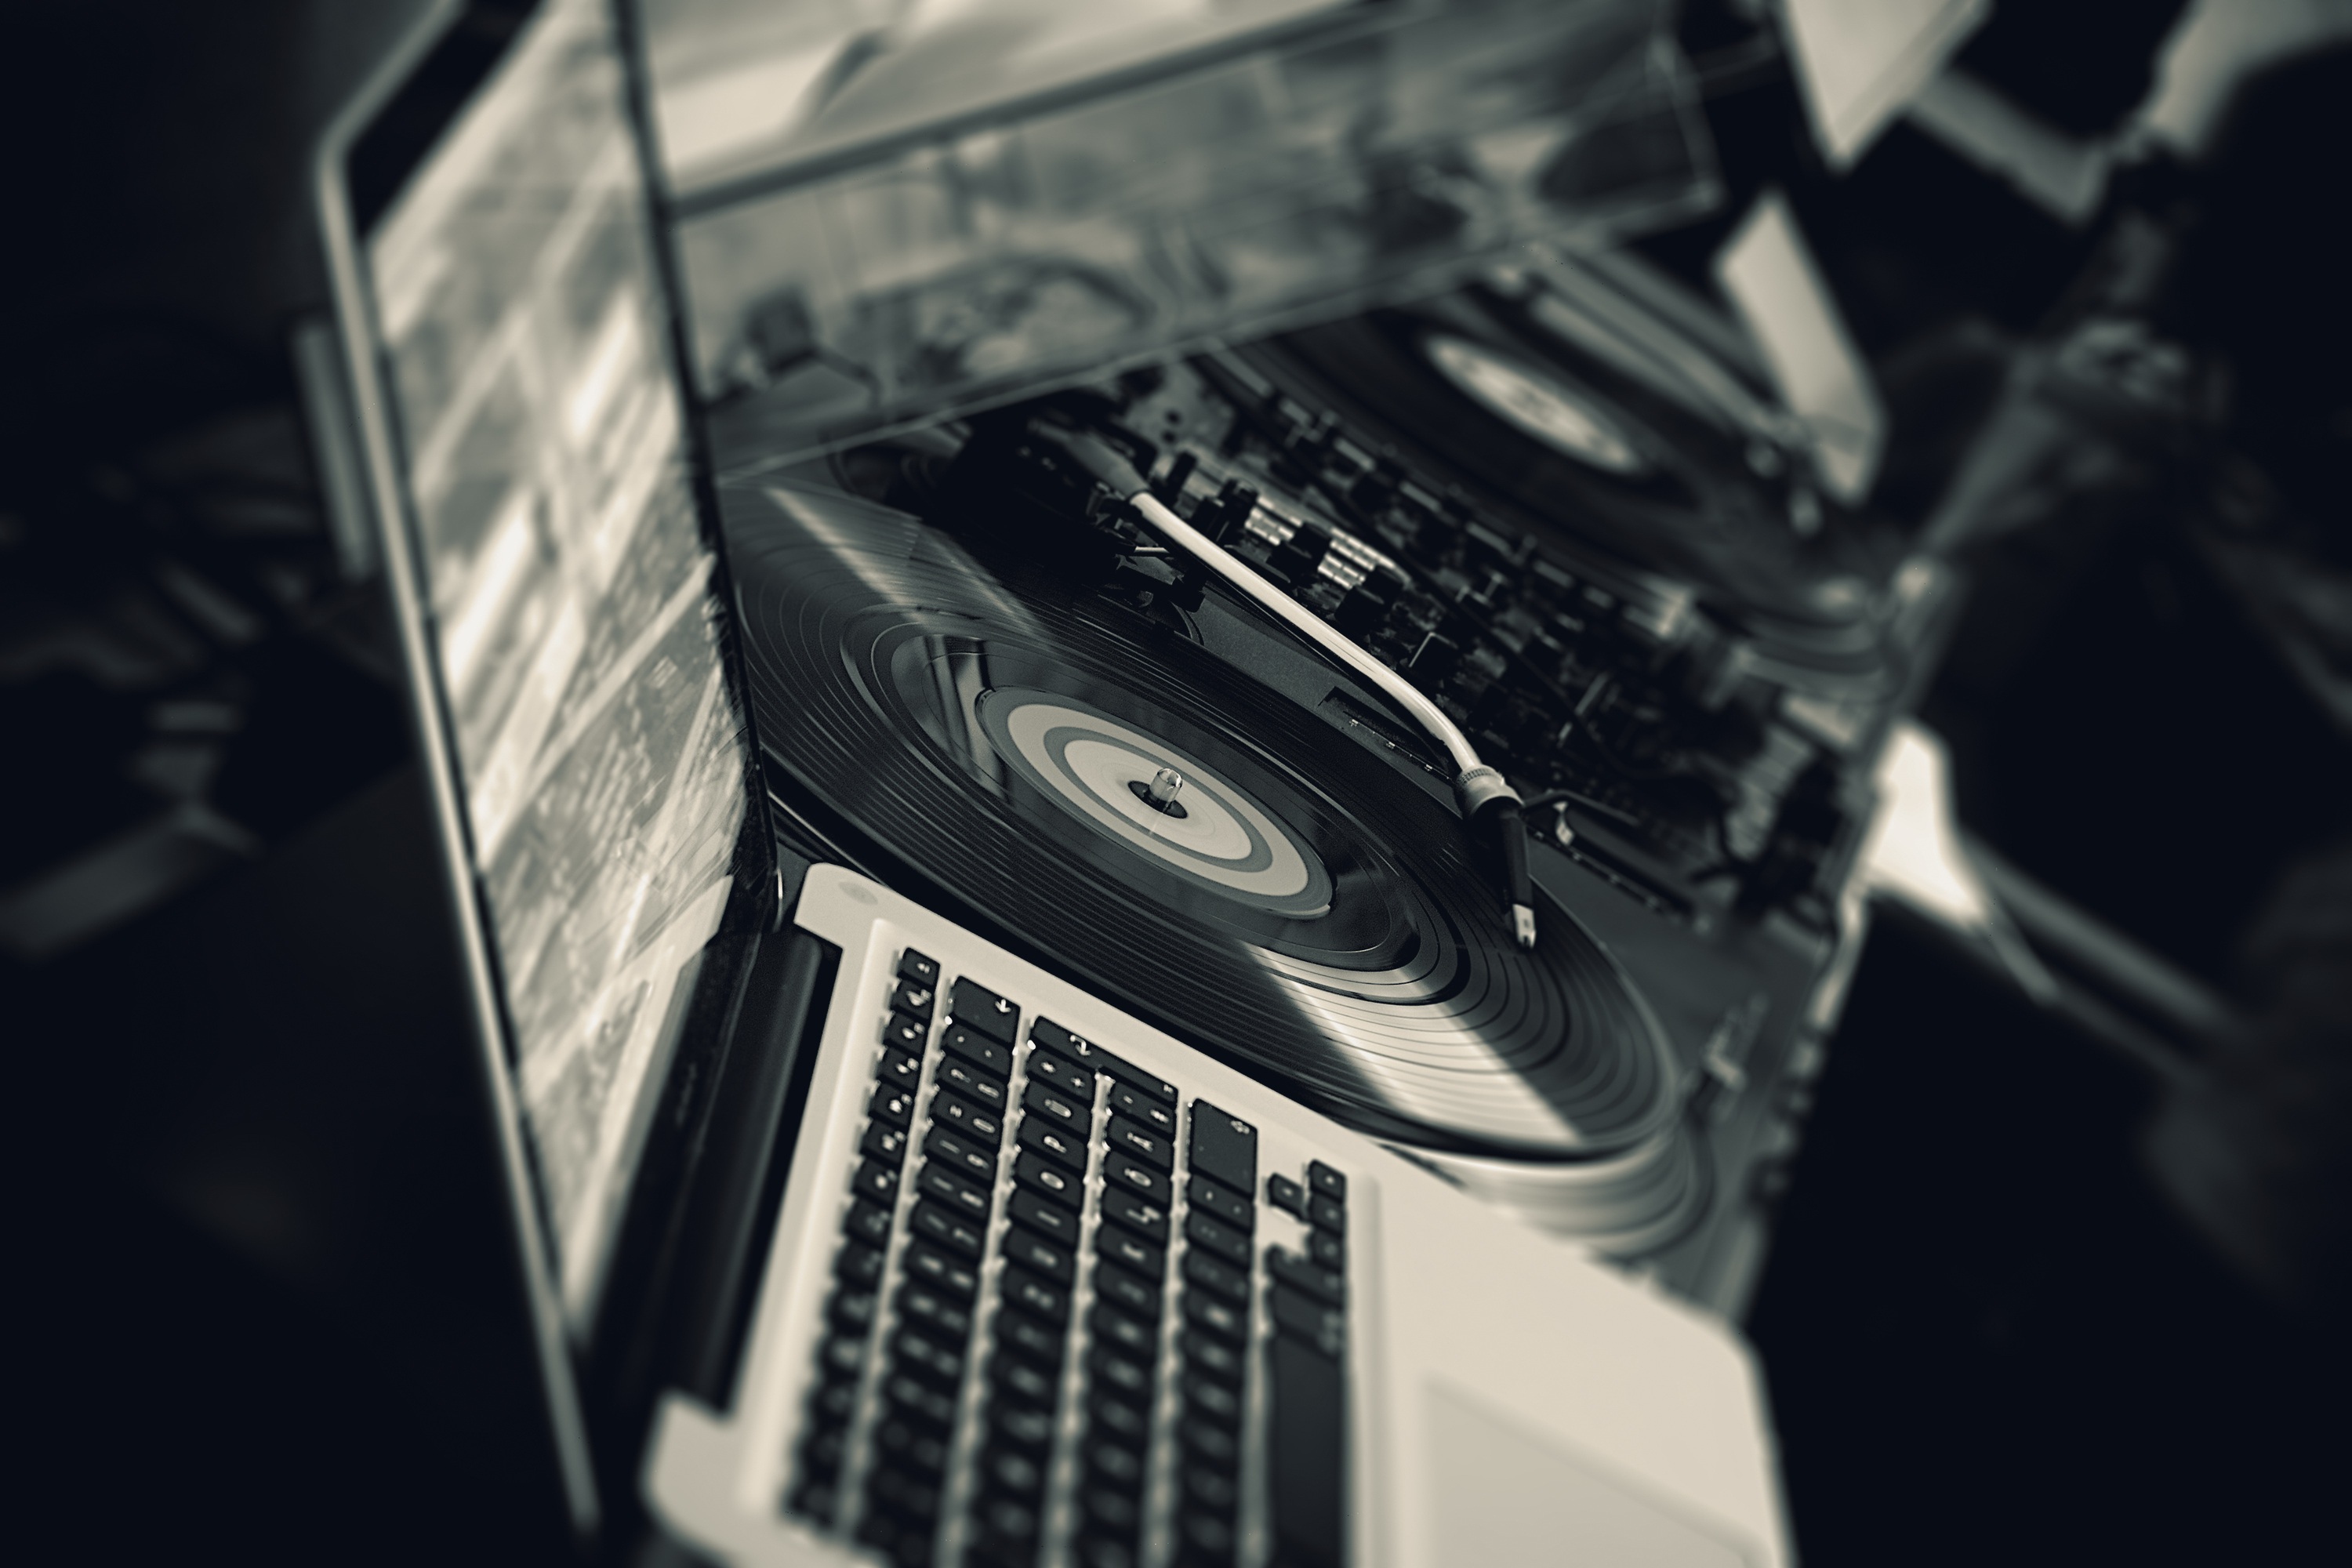
black, black and white, monochrome, photography, automotive design, technology, monochrome photography, architecture, electronics, electronic device, style